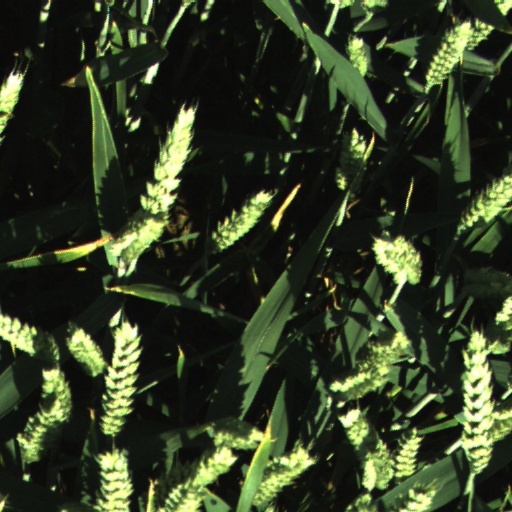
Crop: wheat